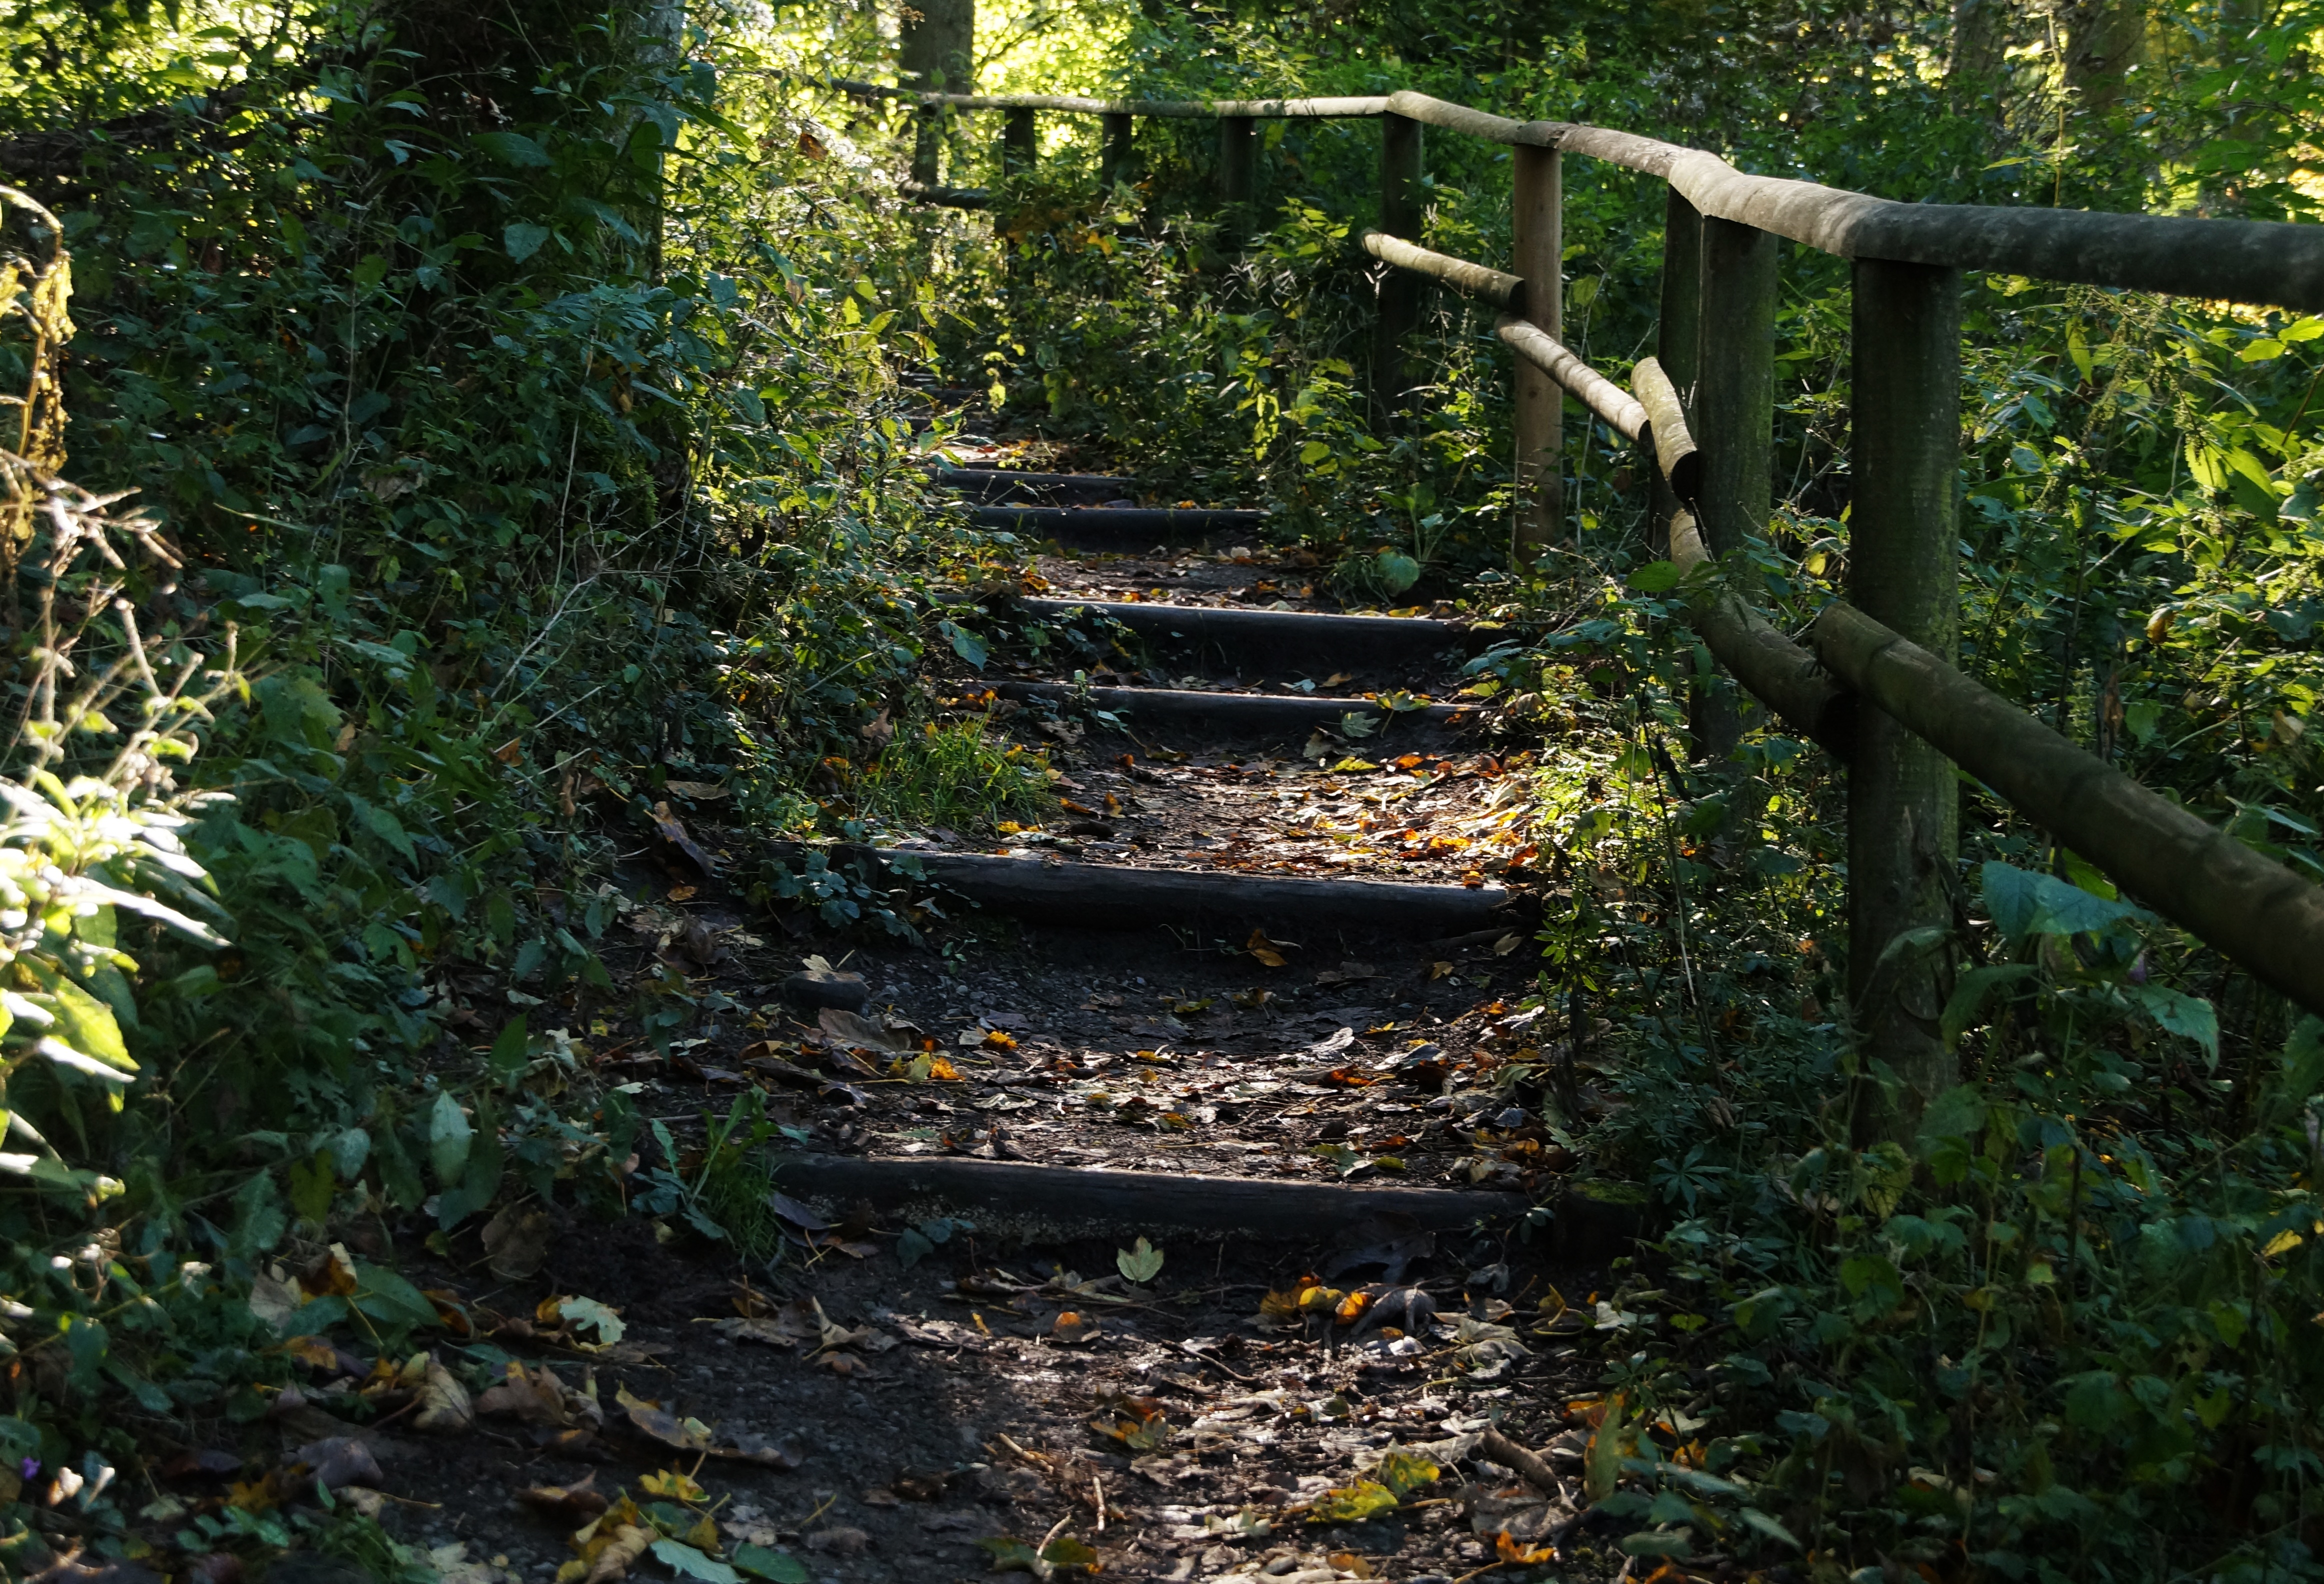
tree, nature, forest, wilderness, light, hiking, trail, sunlight, leaf, flower, staircase, summer, stream, log, green, jungle, autumn, park, shadow, human, botany, garden, season, leaves, level, stairs, woodland, habitat, away, emergence, rural area, treppengel nder, natural environment, woody plant